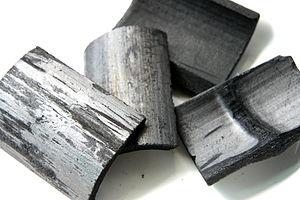
Le charbon de bambou est un charbon de bois produit par la combustion de chaumes de bambous récoltés au bout de cinq ans au moins et brûlés dans des fours à des températures comprises entre 800 et 1 200 °C. Il est bénéfique pour la protection de l'environnement car il permet de réduire les résidus polluants. C'est un matériau fonctionnel présentant d'excellentes propriétés d'absorption.